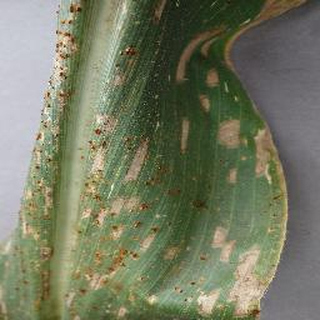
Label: corn_cercospora_leaf_spot